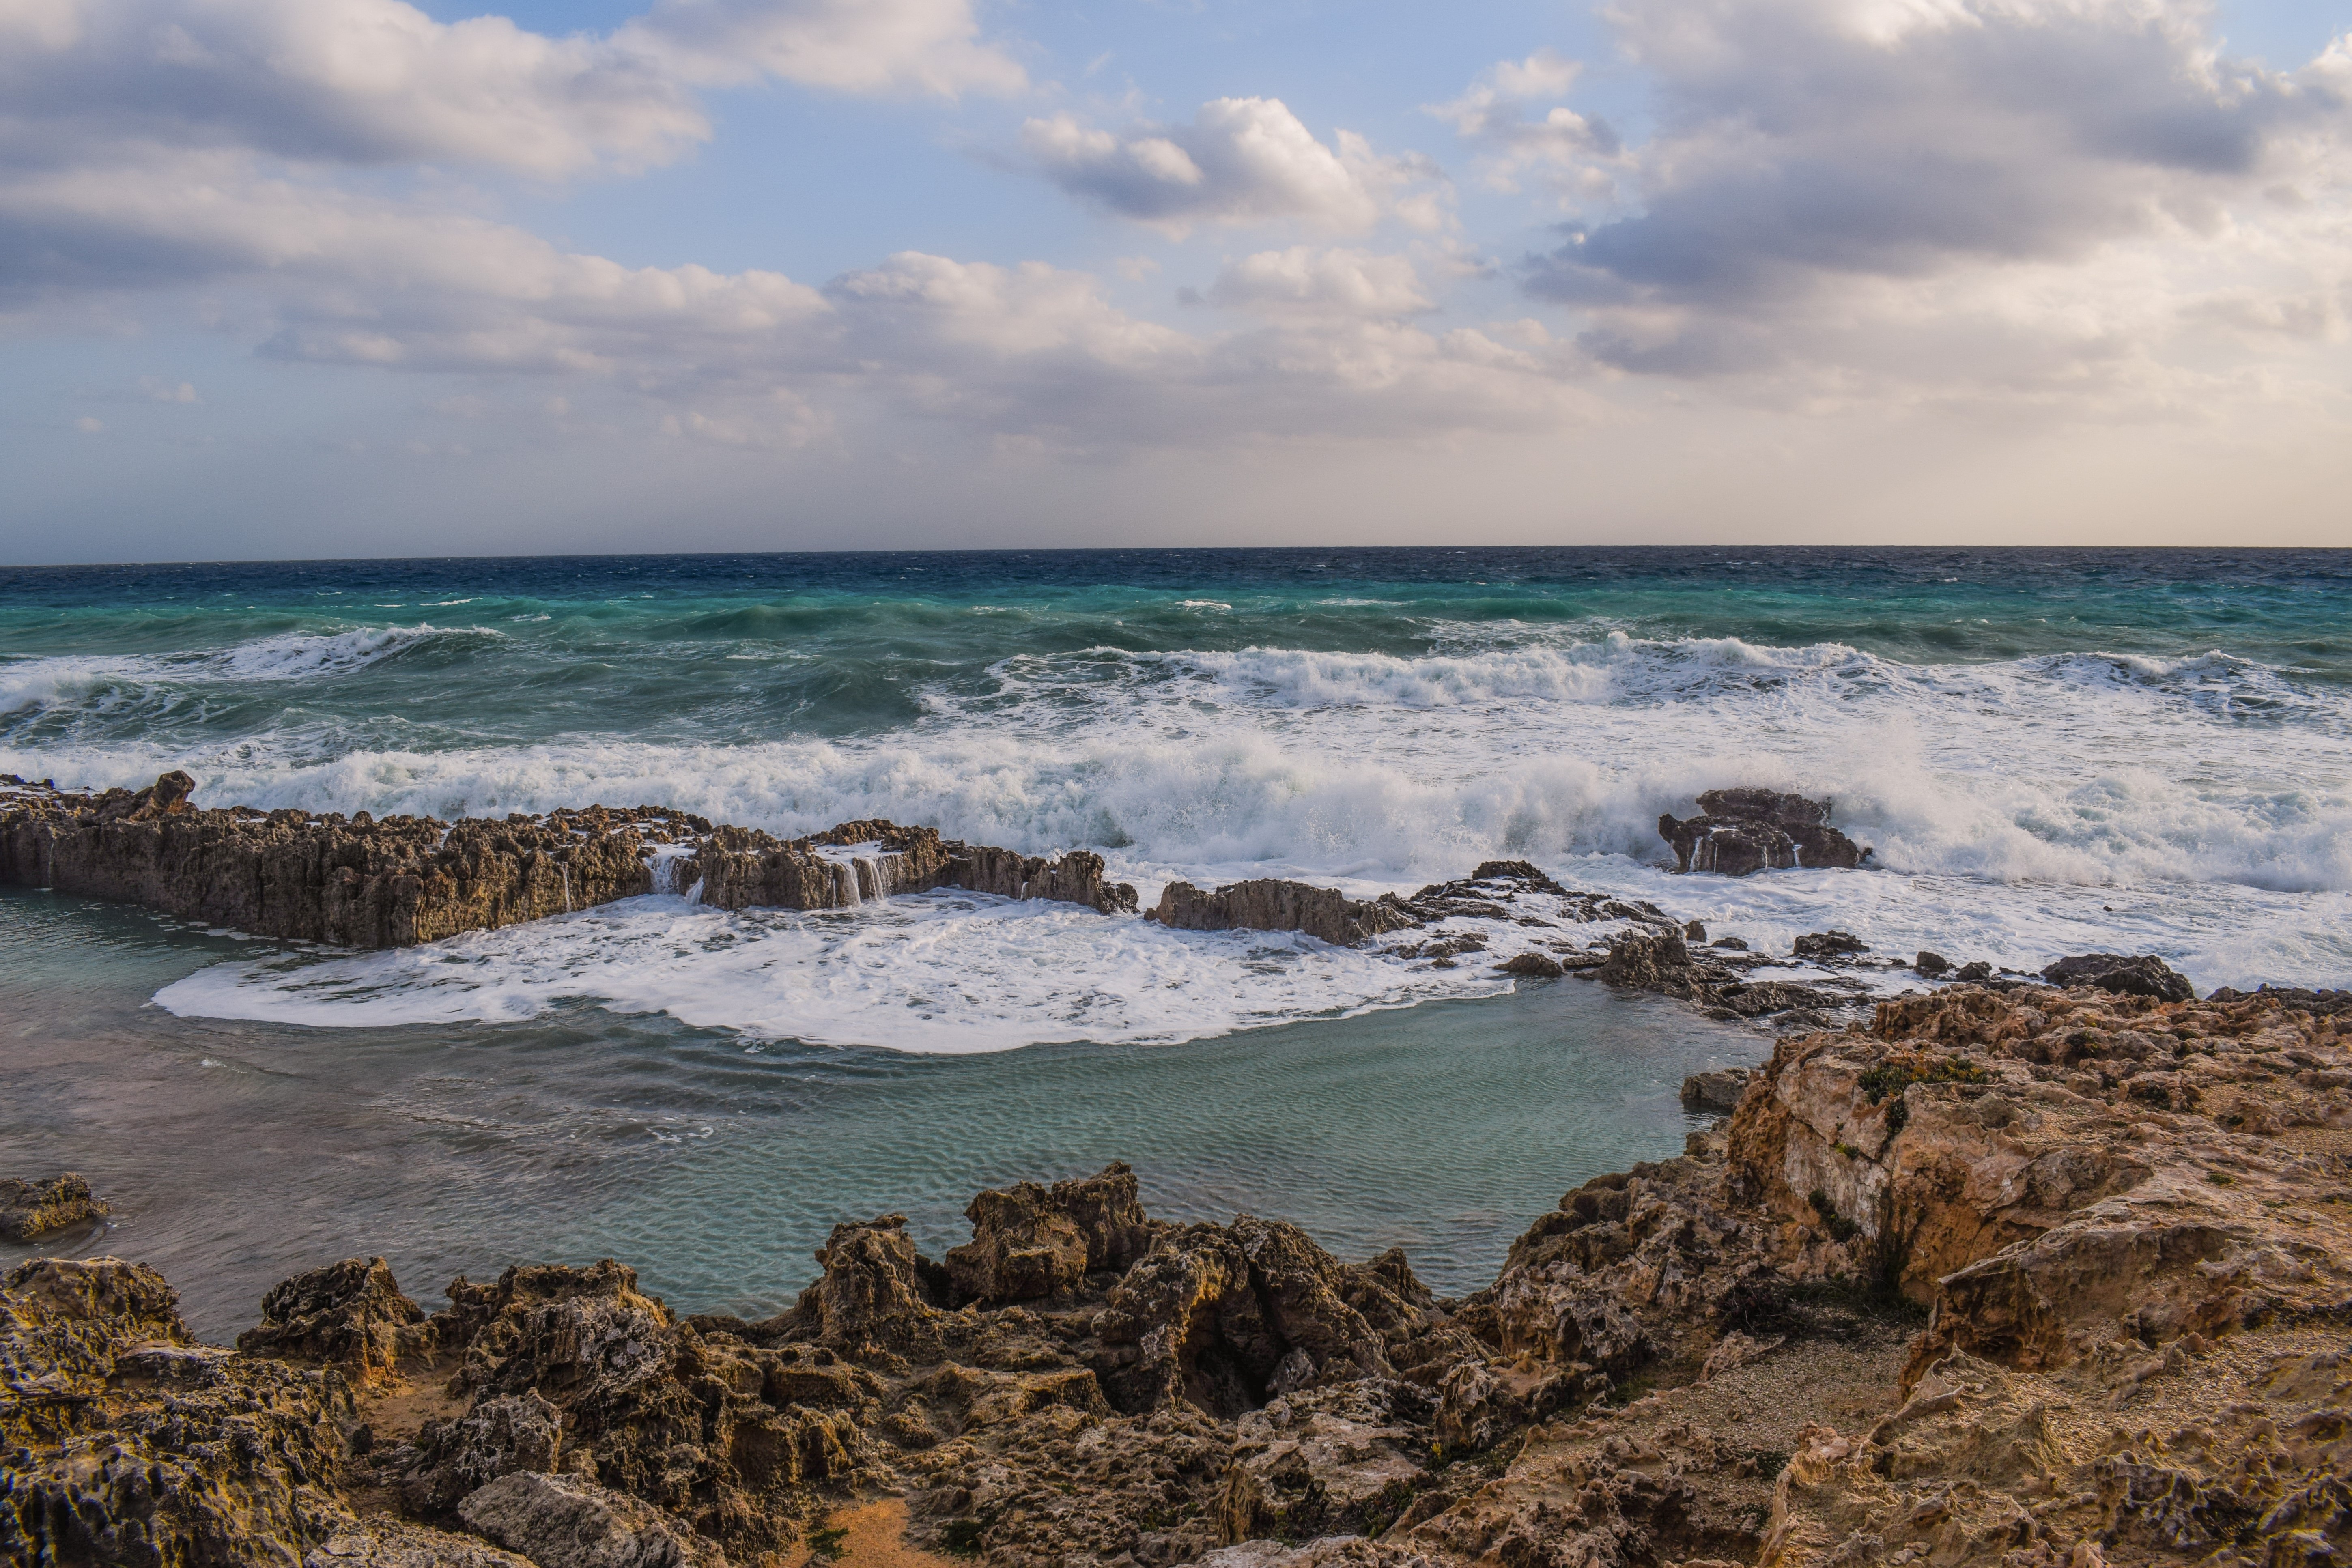
beach, landscape, sea, coast, nature, sand, rock, ocean, horizon, wilderness, cloud, shore, wave, coastal, coastline, formation, cove, scenic, scenery, bay, terrain, material, erosion, body of water, geology, cyprus, cape, ayia napa, makronissos, wind wave